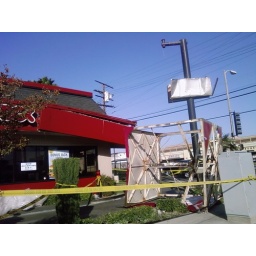
Jack in the Box sign on the ground